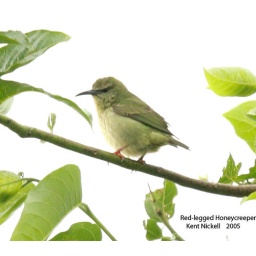
Female. From the rain-cloud forest located in Cinchona, Costa Rica's central mountain range near the San Fernando waterfall. Canon 20D/100-400IS.